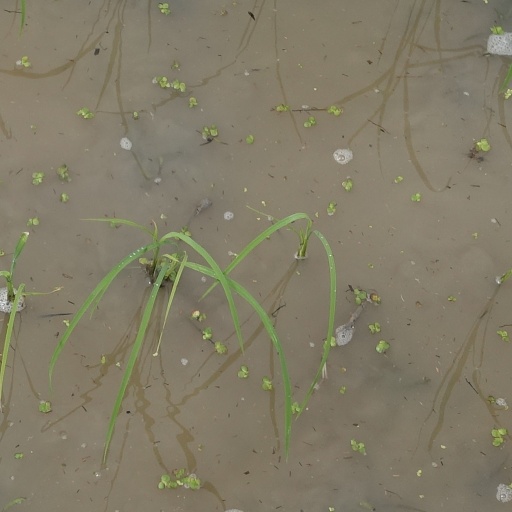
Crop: rice